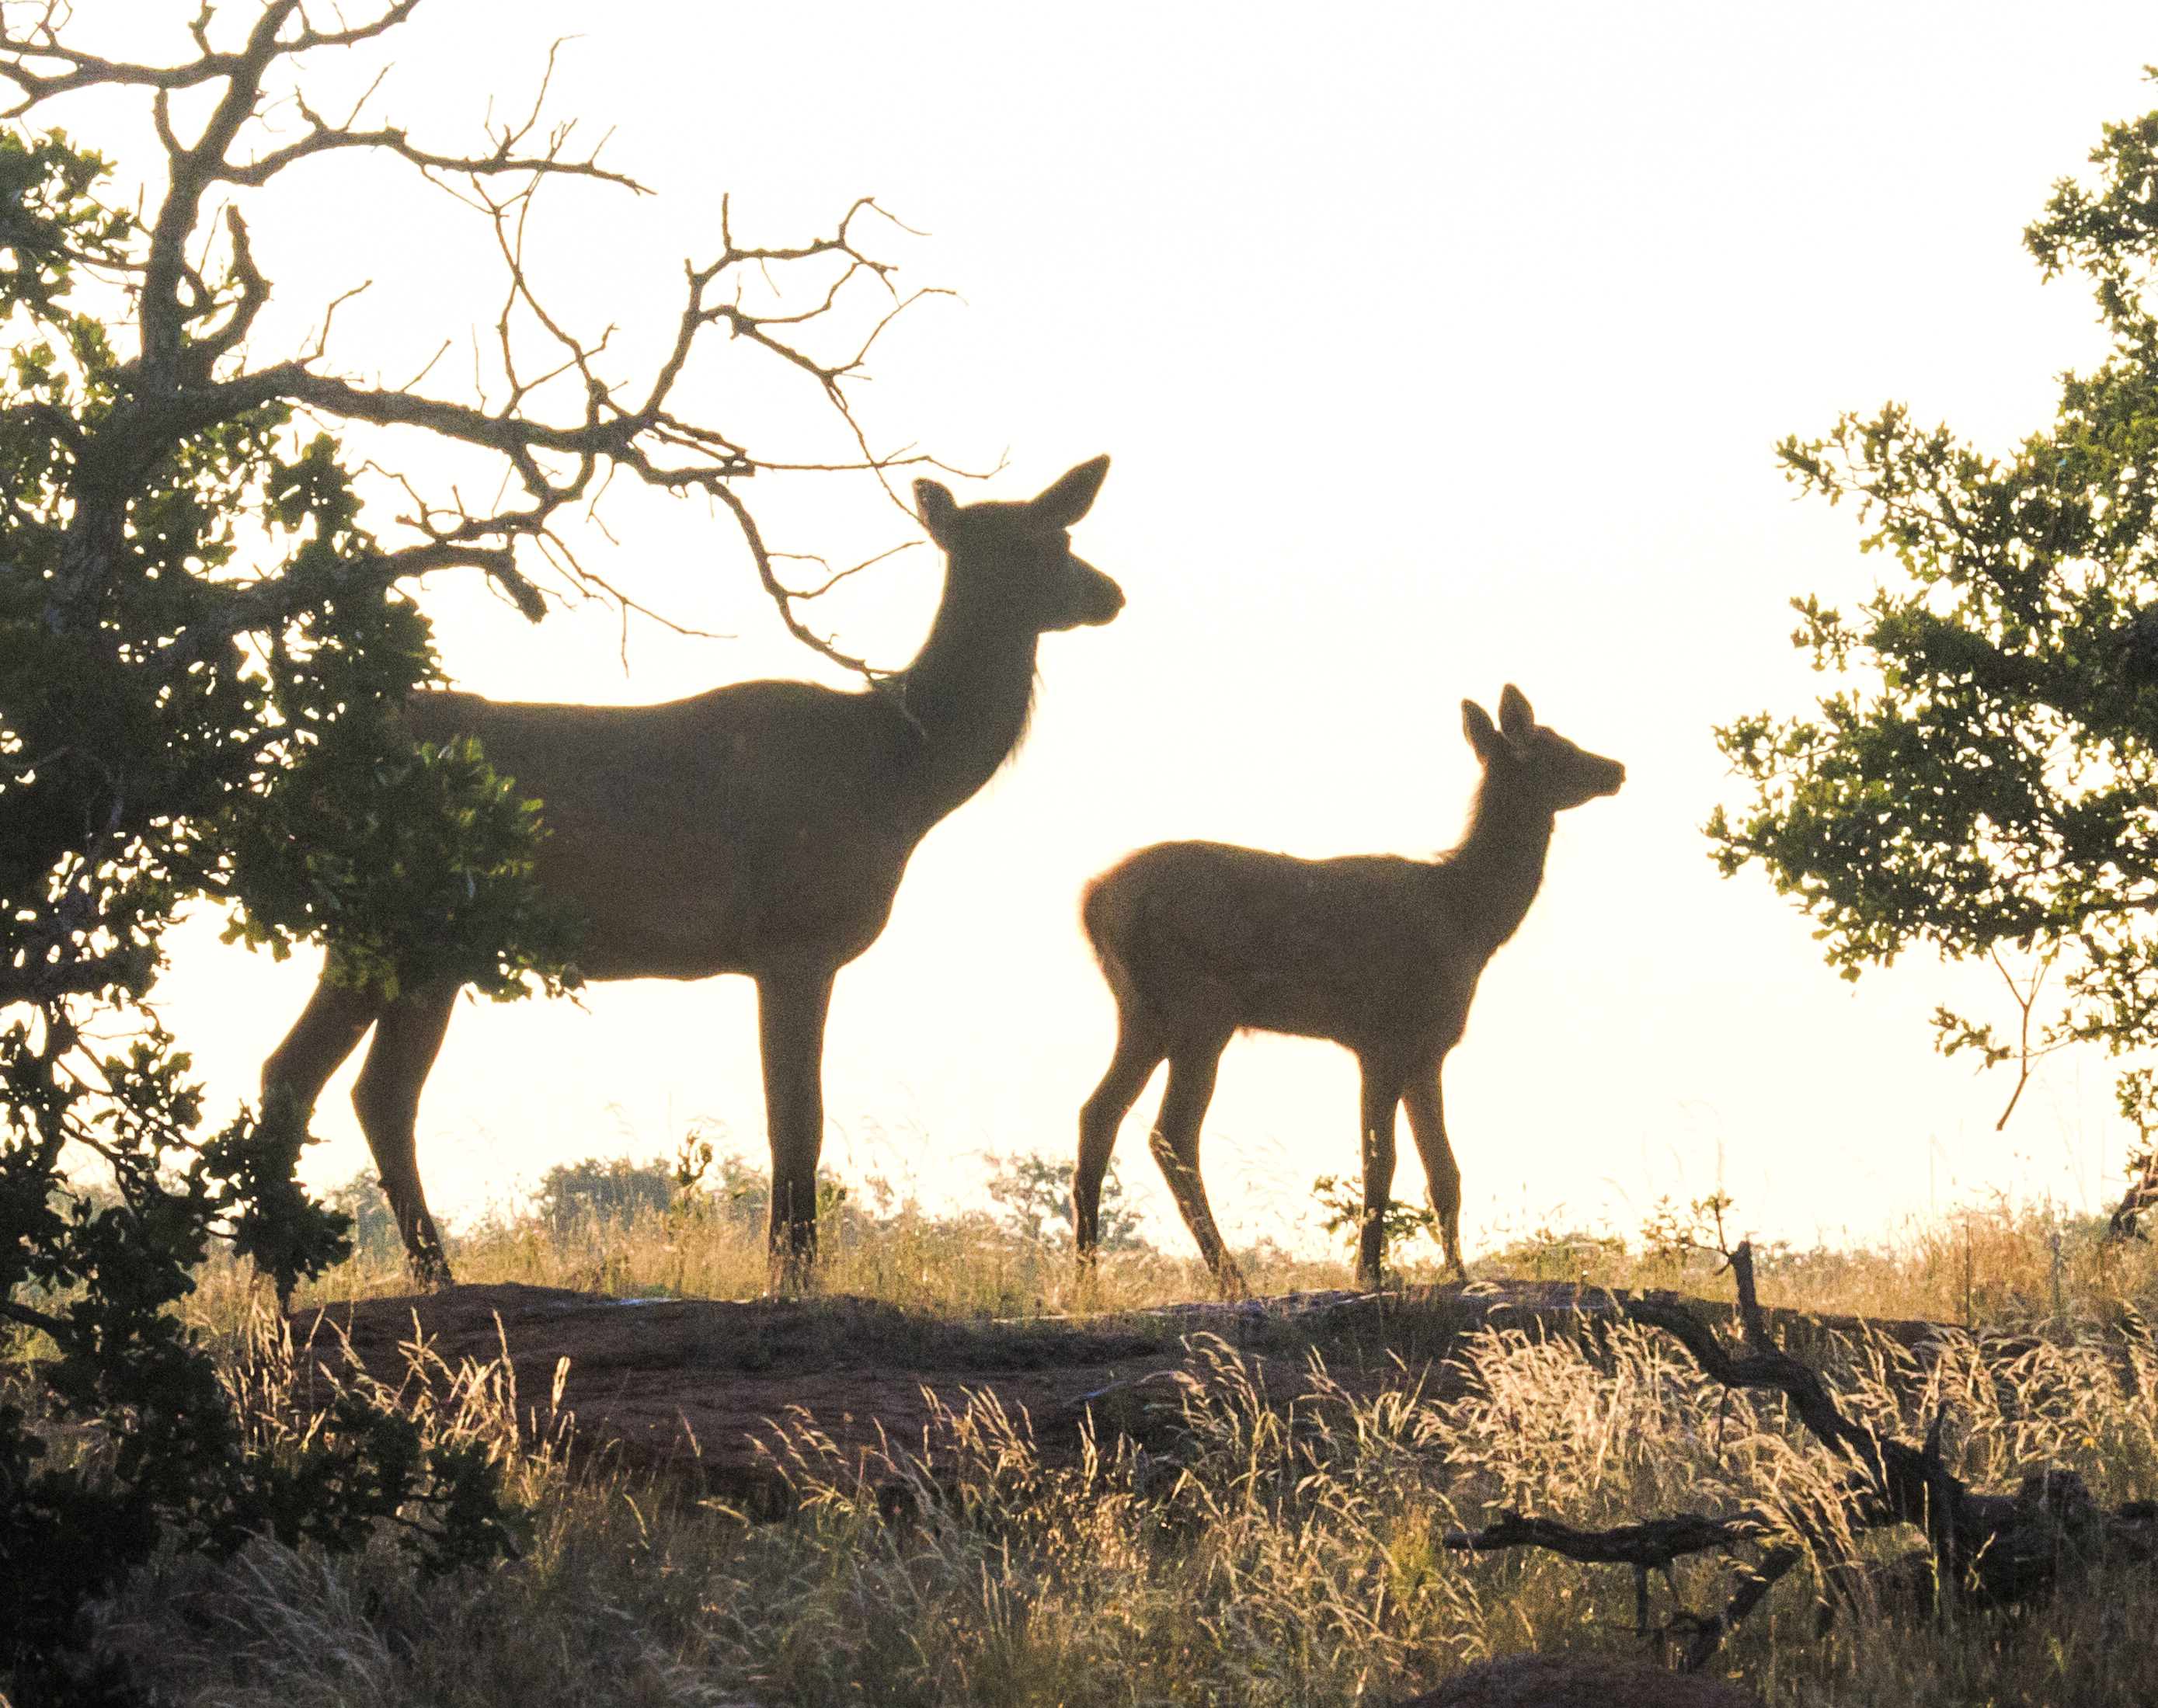
wildlife, deer, cow, mammal, fauna, savanna, calf, vertebrate, oklahoma, larrysmith, elk, wichitamountains, white tailed deer